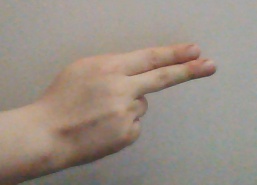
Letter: ain